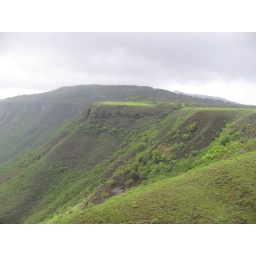
green hills of yawateshwar in clouds